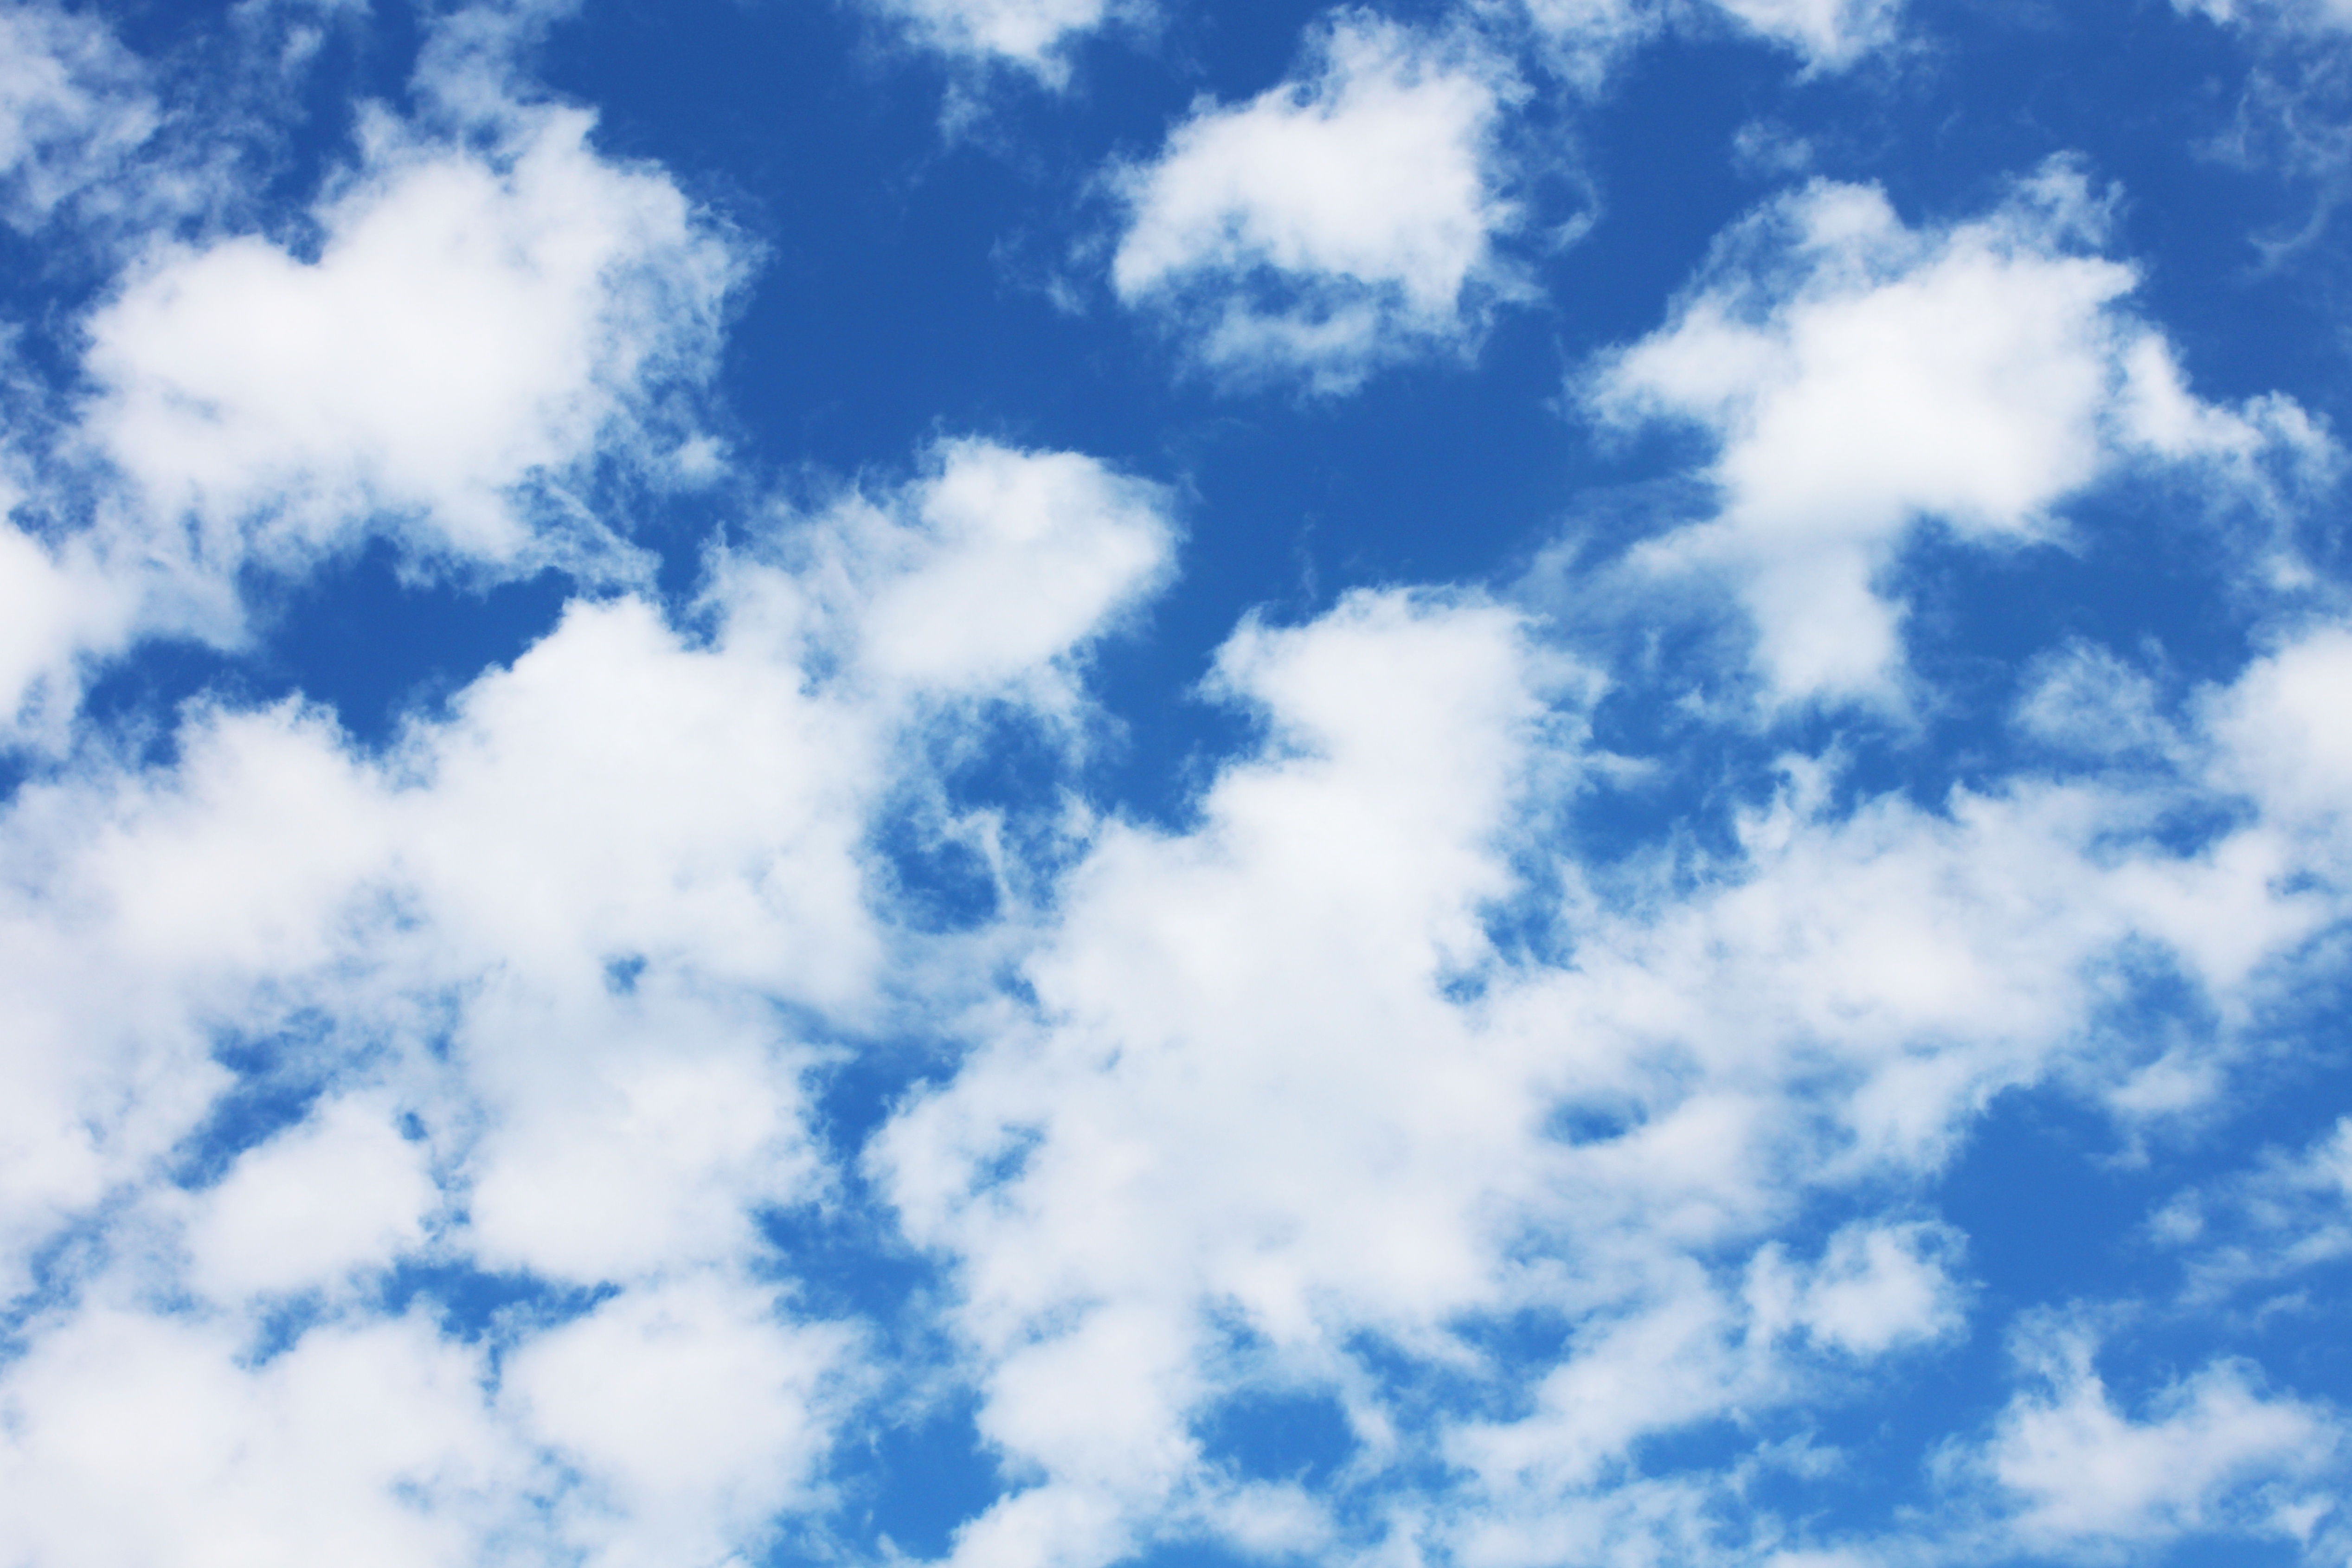
horizon, cloud, sky, sunlight, atmosphere, daytime, cumulus, blue, meteorological phenomenon, atmosphere of earth